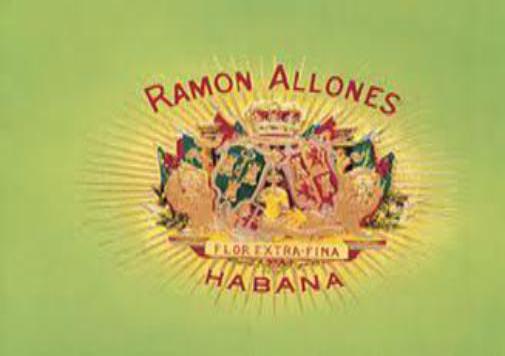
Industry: Necessities